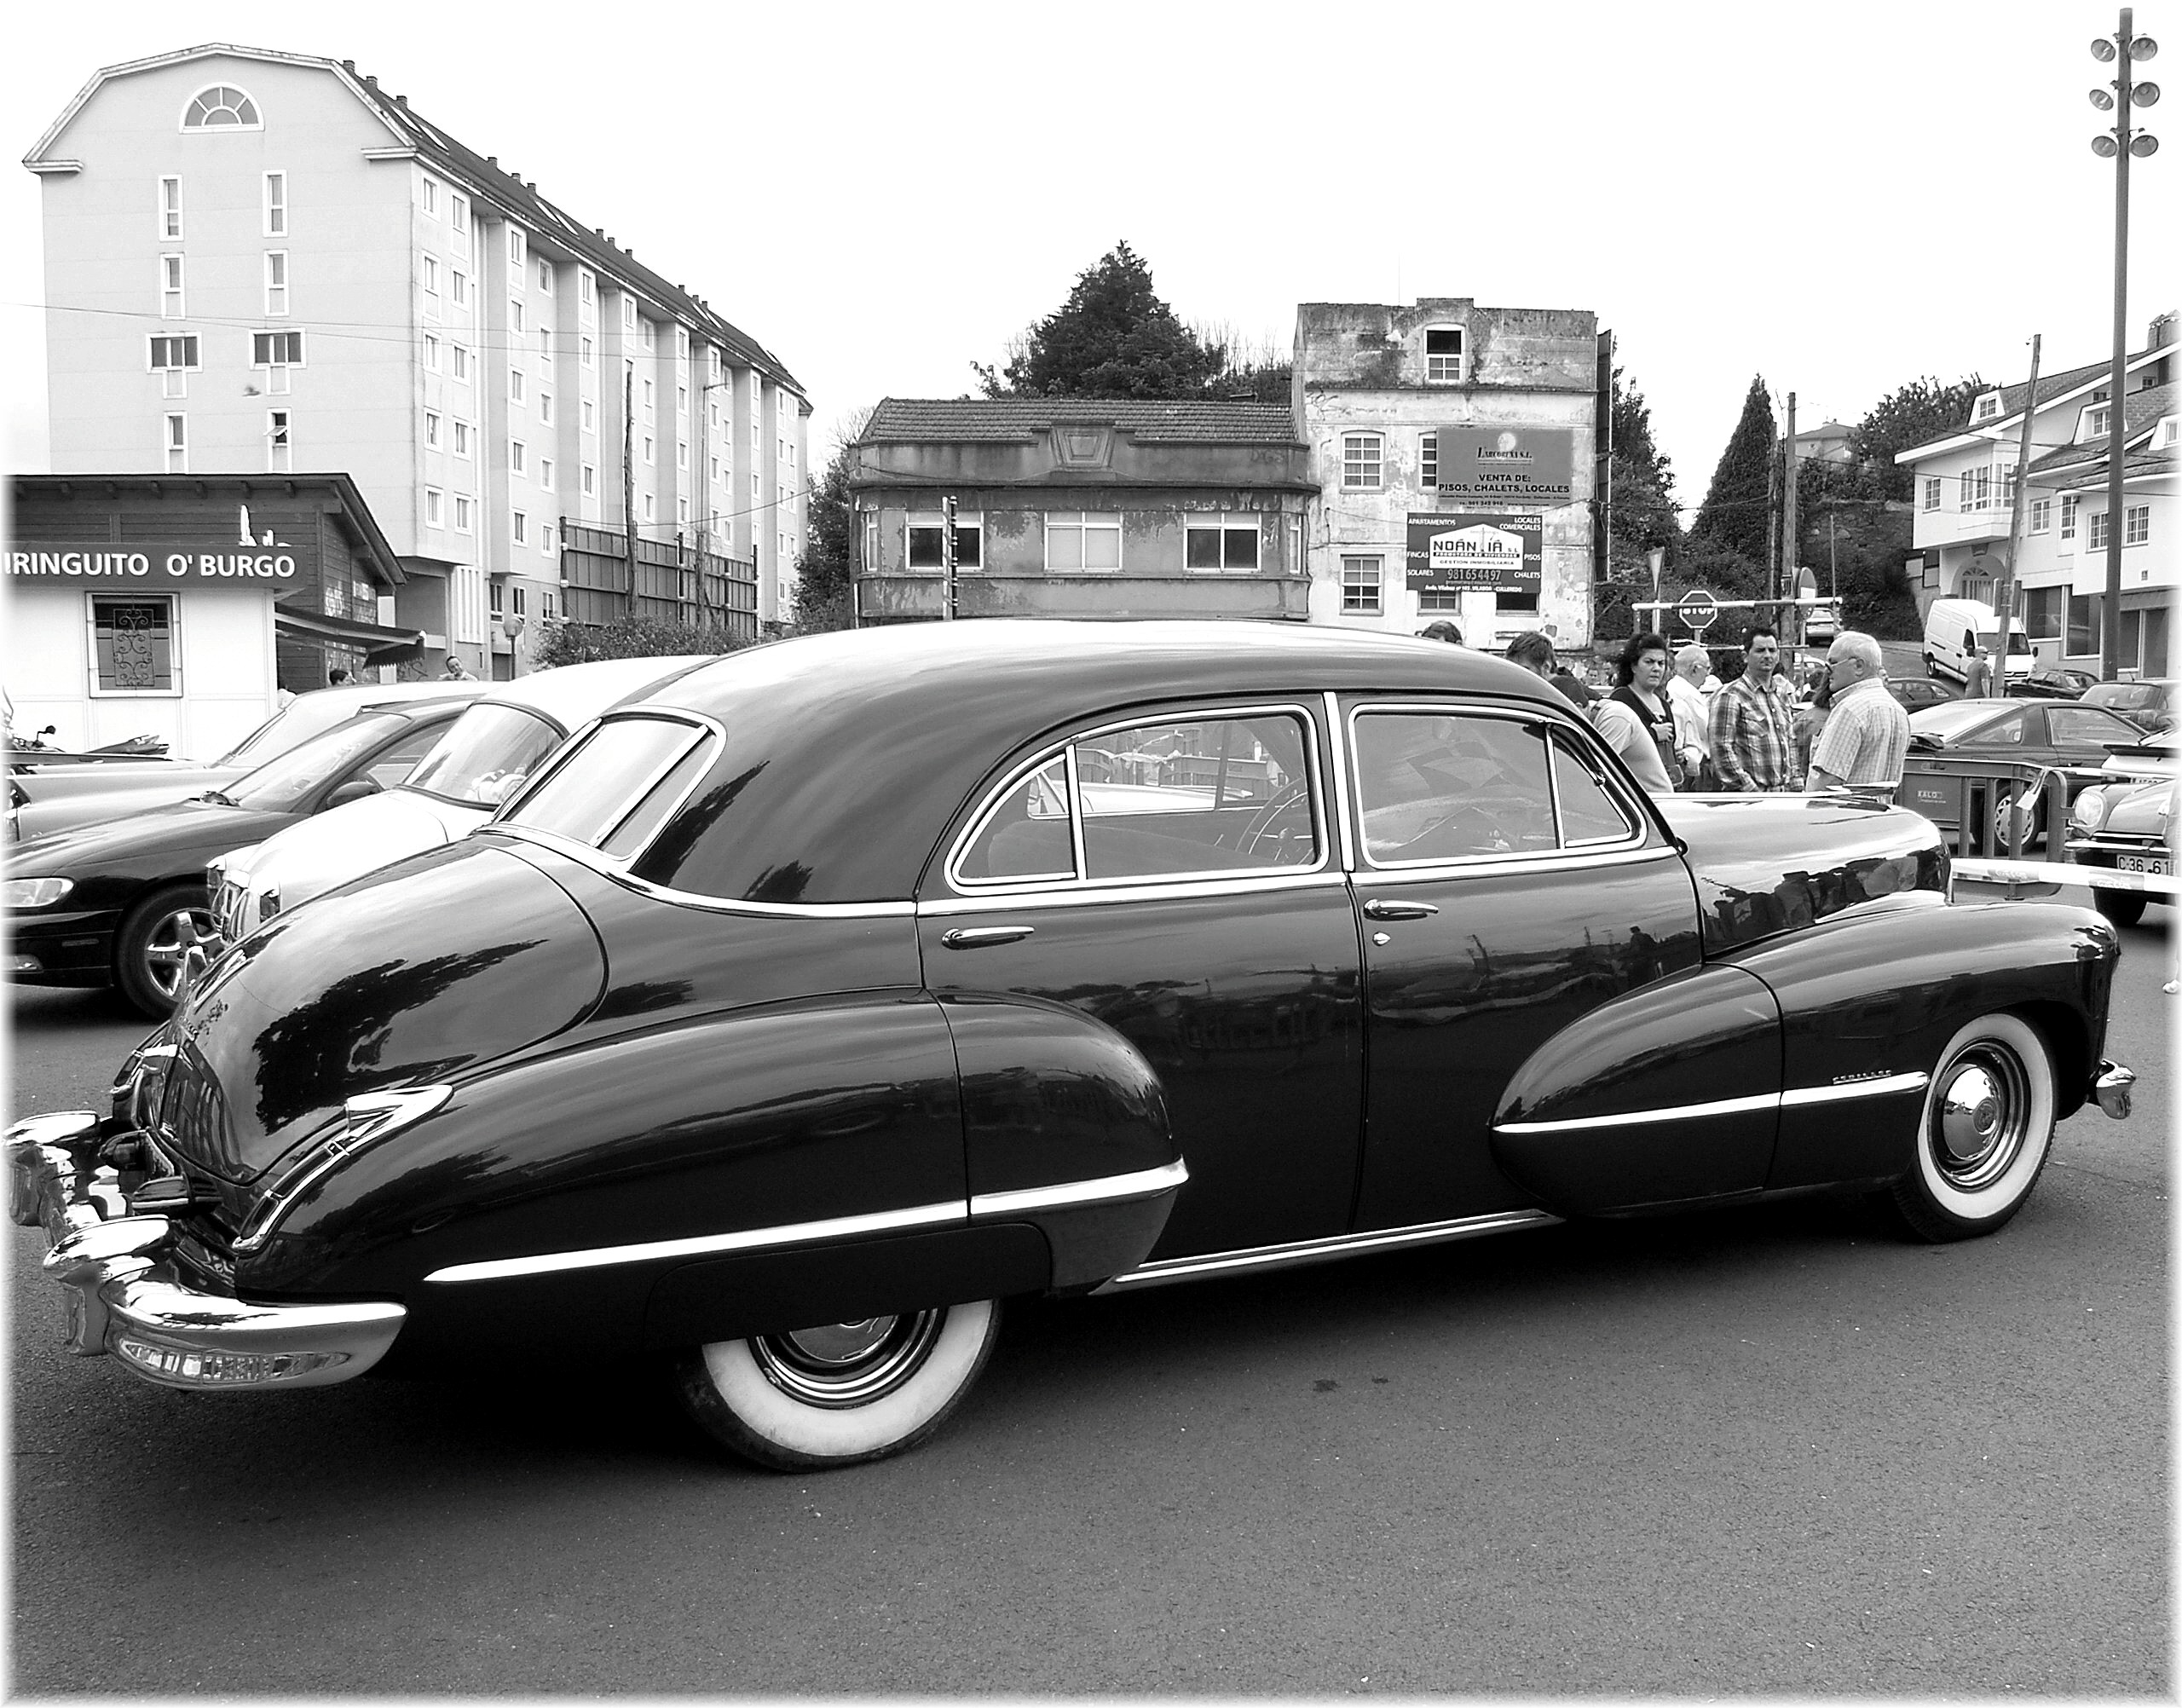
car, europe, vehicle, metal, classic car, motor vehicle, vintage car, bw, spain, espagne, cars, machines, sedan, europa, autos, galicia, blancoynegro, espanha, bn, espana, monocromo, galiza, vehiculos, maquinas, worldcars, corunna, galice, coches, voitures, brancoenegro, lacoruna, acoru a, coru a, antique car, land vehicle, buick roadmaster, automobile make, automotive exterior, automotive design, luxury vehicle, mid size car, full size car, buick super, hudson hornet, chevrolet fleetline